2010 Air Guard 400

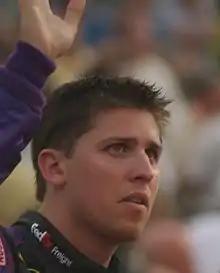
Despite being 9th before the reset, Denny Hamlin "(pictured in 2007)" assumed the points lead by virtue of earning the most wins throughout the regular season.

Richmond International Raceway is one of five short tracks to hold NASCAR races; the others are Bristol Motor Speedway, Dover International Speedway, Martinsville Speedway, and Phoenix International Raceway. The NASCAR race makes use of the track's standard configuration, a four-turn short track oval that is long. The track's turns are banked at fourteen degrees; the front stretch, the location of the finish line, is banked at eight degrees while the back stretch has two degrees of banking.